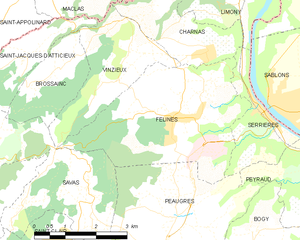
Carte des communes françaises: Félines